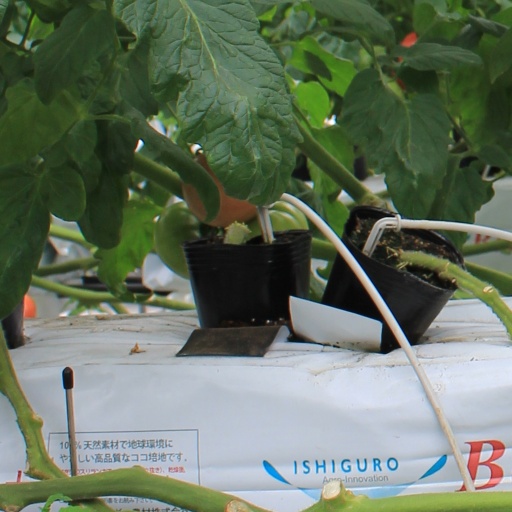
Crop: tomato